Murugappa family

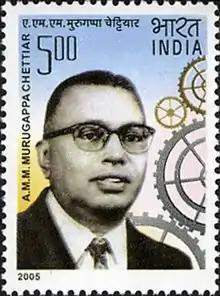
A. M. M. Murugappa Chettiar 2005 stamp of India

The Murugappa family is an Indian Tamil Nagarathar (Nattukottai Chettiar) business family that owns and manages the Murugappa Group, a conglomerate with interests in bicycles, sugar, abrasives, fertilizers, financial services, and manufacturing. In 2024, their net worth was estimated at ₹85,000 Crore (9.8 Billion USD).